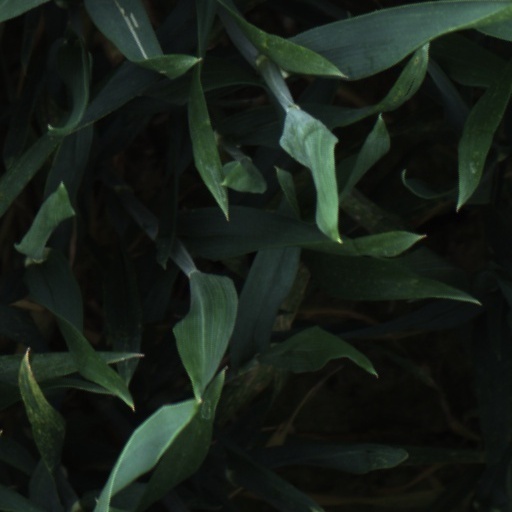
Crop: wheat